Sigmund Freud

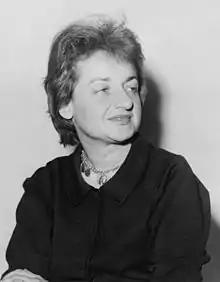
Betty Friedan criticizes Freud's view of women in her 1963 book "The Feminine Mystique".

Karl Popper claimed that Freud's Psychoanalytic Theories were presented in unfalsifiable form, meaning that no experiment could ever disprove them. The philosopher Adolf Grünbaum argues in "The Foundations of Psychoanalysis" (1984) that Popper was mistaken and that many of Freud's theories are empirically testable, a position with which others such as Eysenck agree. The philosopher Roger Scruton, writing in "Sexual Desire" (1986), also rejected Popper's arguments, pointing to the theory of repression as an example of a Freudian theory that does have testable consequences. Scruton nevertheless concluded that psychoanalysis is not genuinely scientific, because it involves an unacceptable dependence on metaphor. The philosopher Donald Levy agrees with Grünbaum that Freud's theories are falsifiable but disputes Grünbaum's contention that therapeutic success is only the empirical basis on which they stand or fall, arguing that a much wider range of empirical evidence can be adduced via clinical case material.